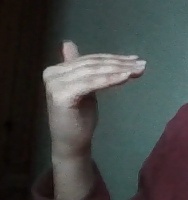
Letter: khaa